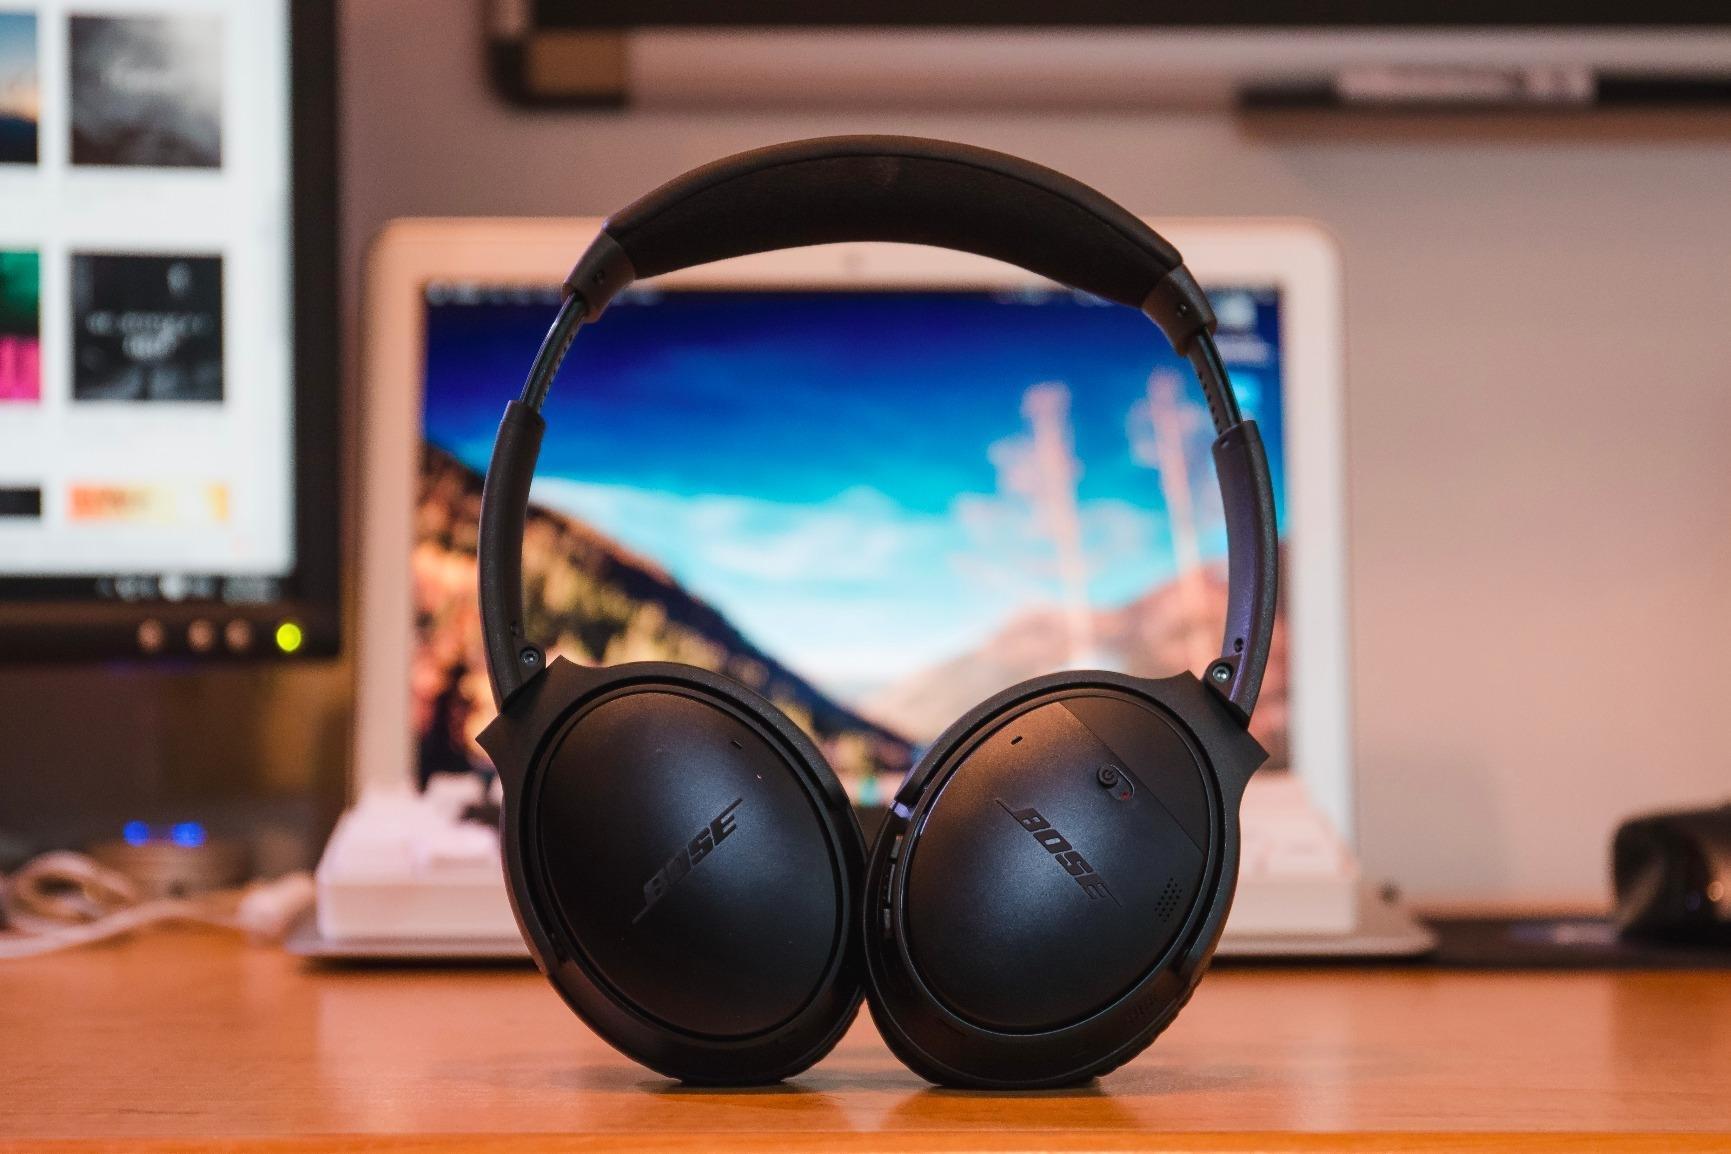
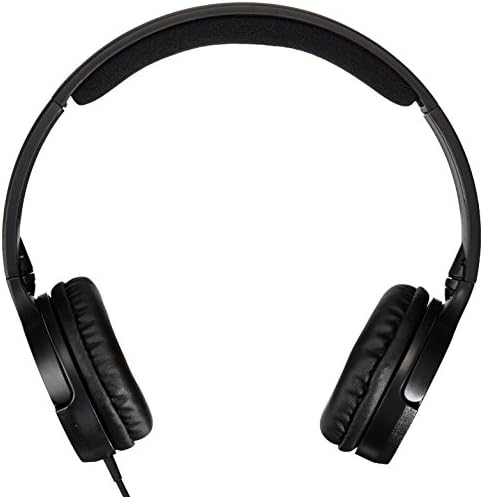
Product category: headphones
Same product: no